Patrick Defossez

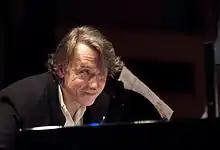
Patrick Defossez at the piano

Patrick Defossez (born 7 August 1959 at Valenciennes, France) is a Belgian composer, pianist and improviser of contemporary classical music. A Belgian citizen, he has lived in France for many years and divides his time between Belgium, Reims and the foothills of the Mont Ventoux.